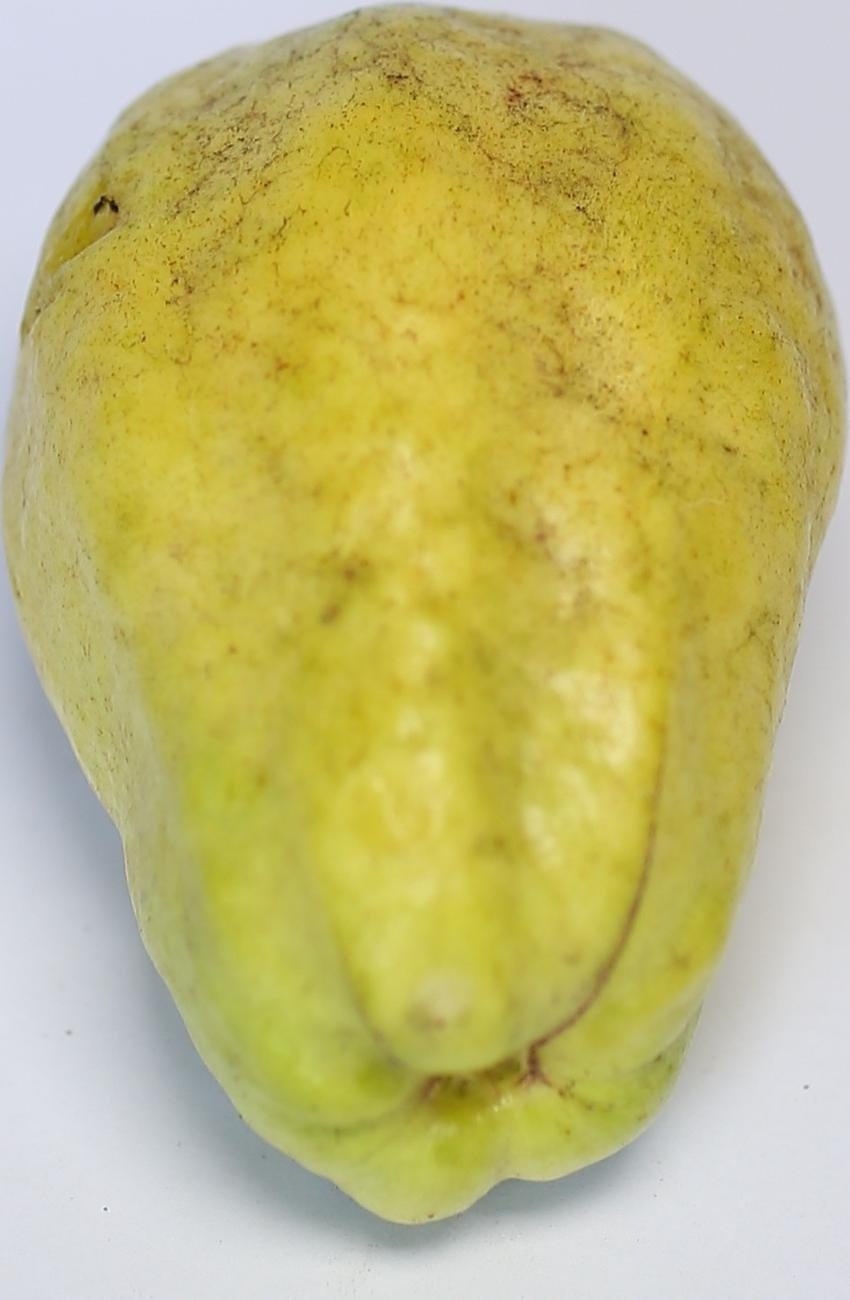
Maturity: mature-green
Variety: thadhrami